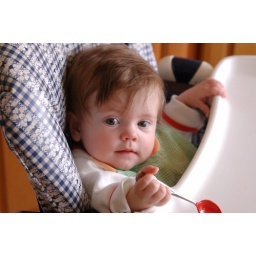
big girl in the high chair